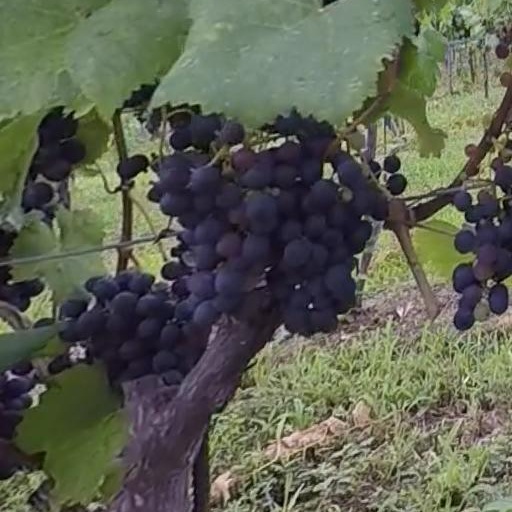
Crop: grape